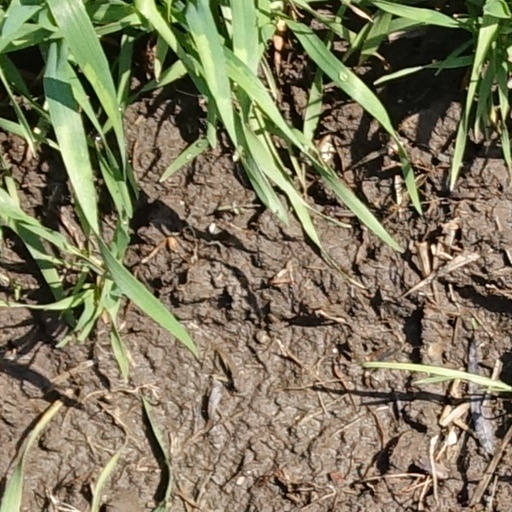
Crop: wheat